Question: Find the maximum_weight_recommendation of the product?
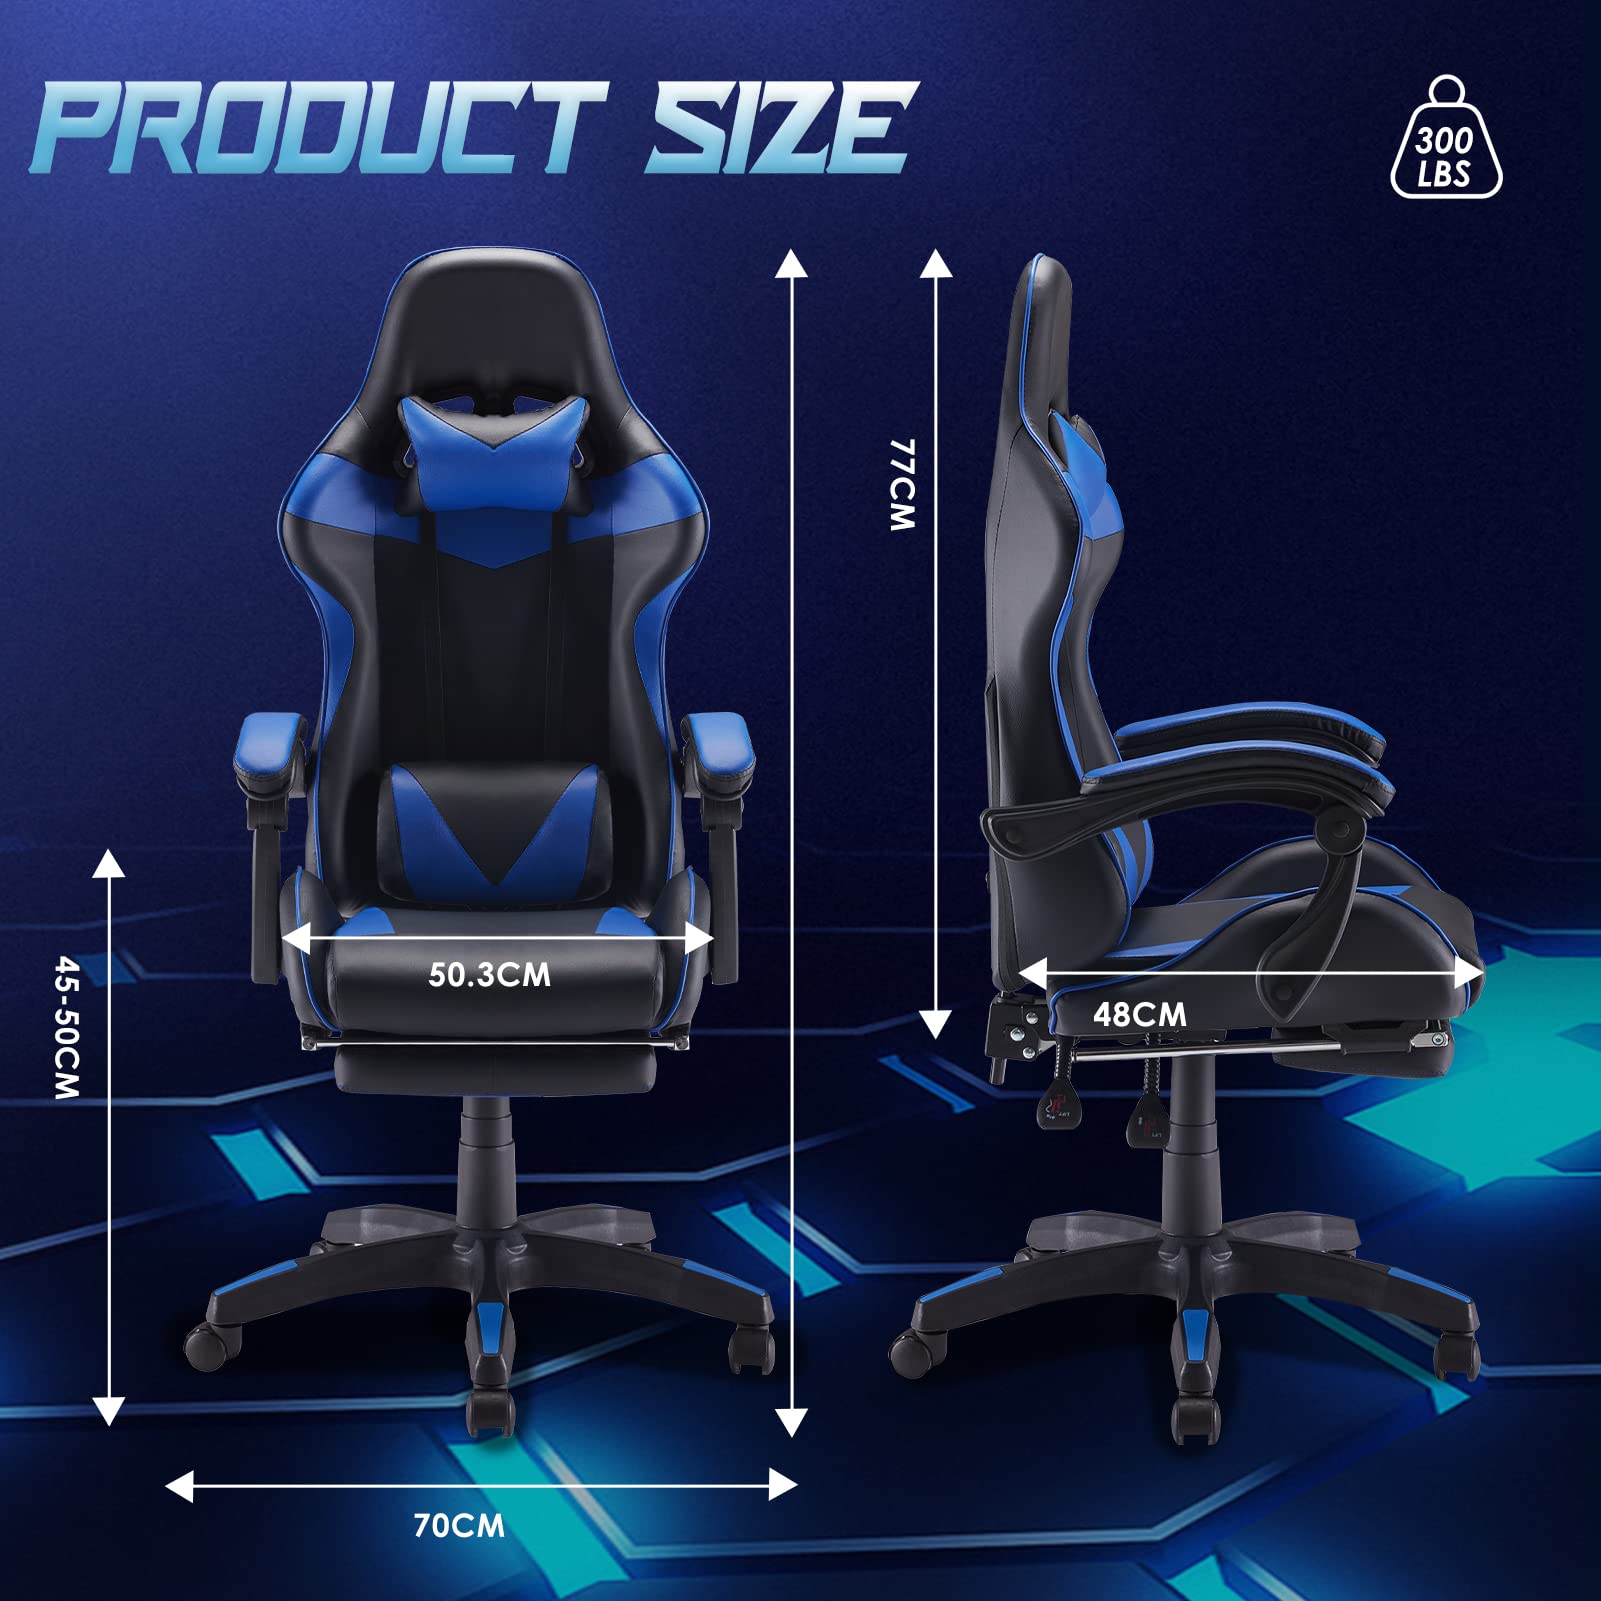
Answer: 300 pound